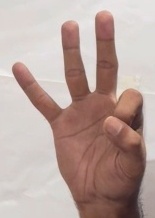
ASL sign: 9